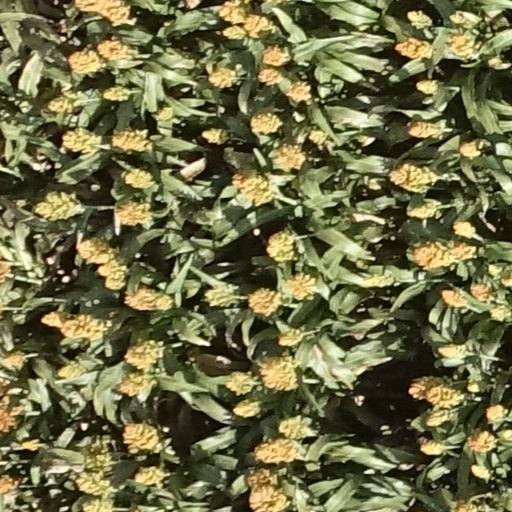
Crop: sorghum